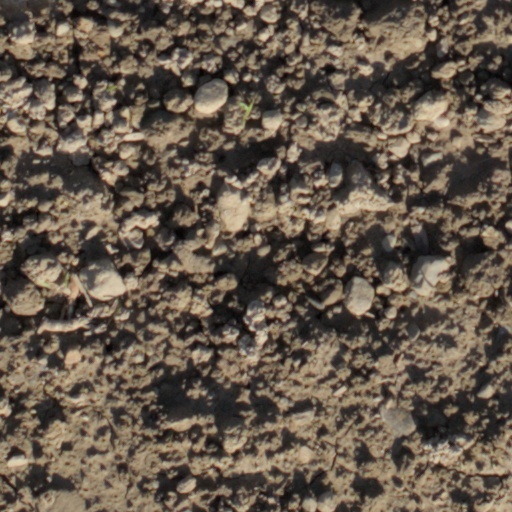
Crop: wheat